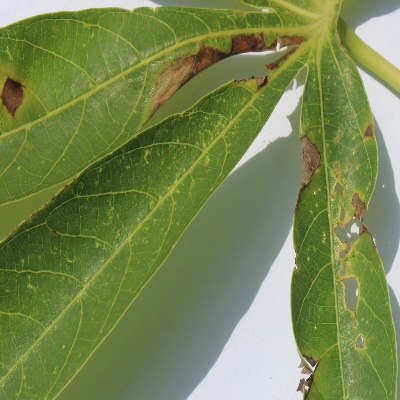
Crop: Cassava
Condition: bacterial blight